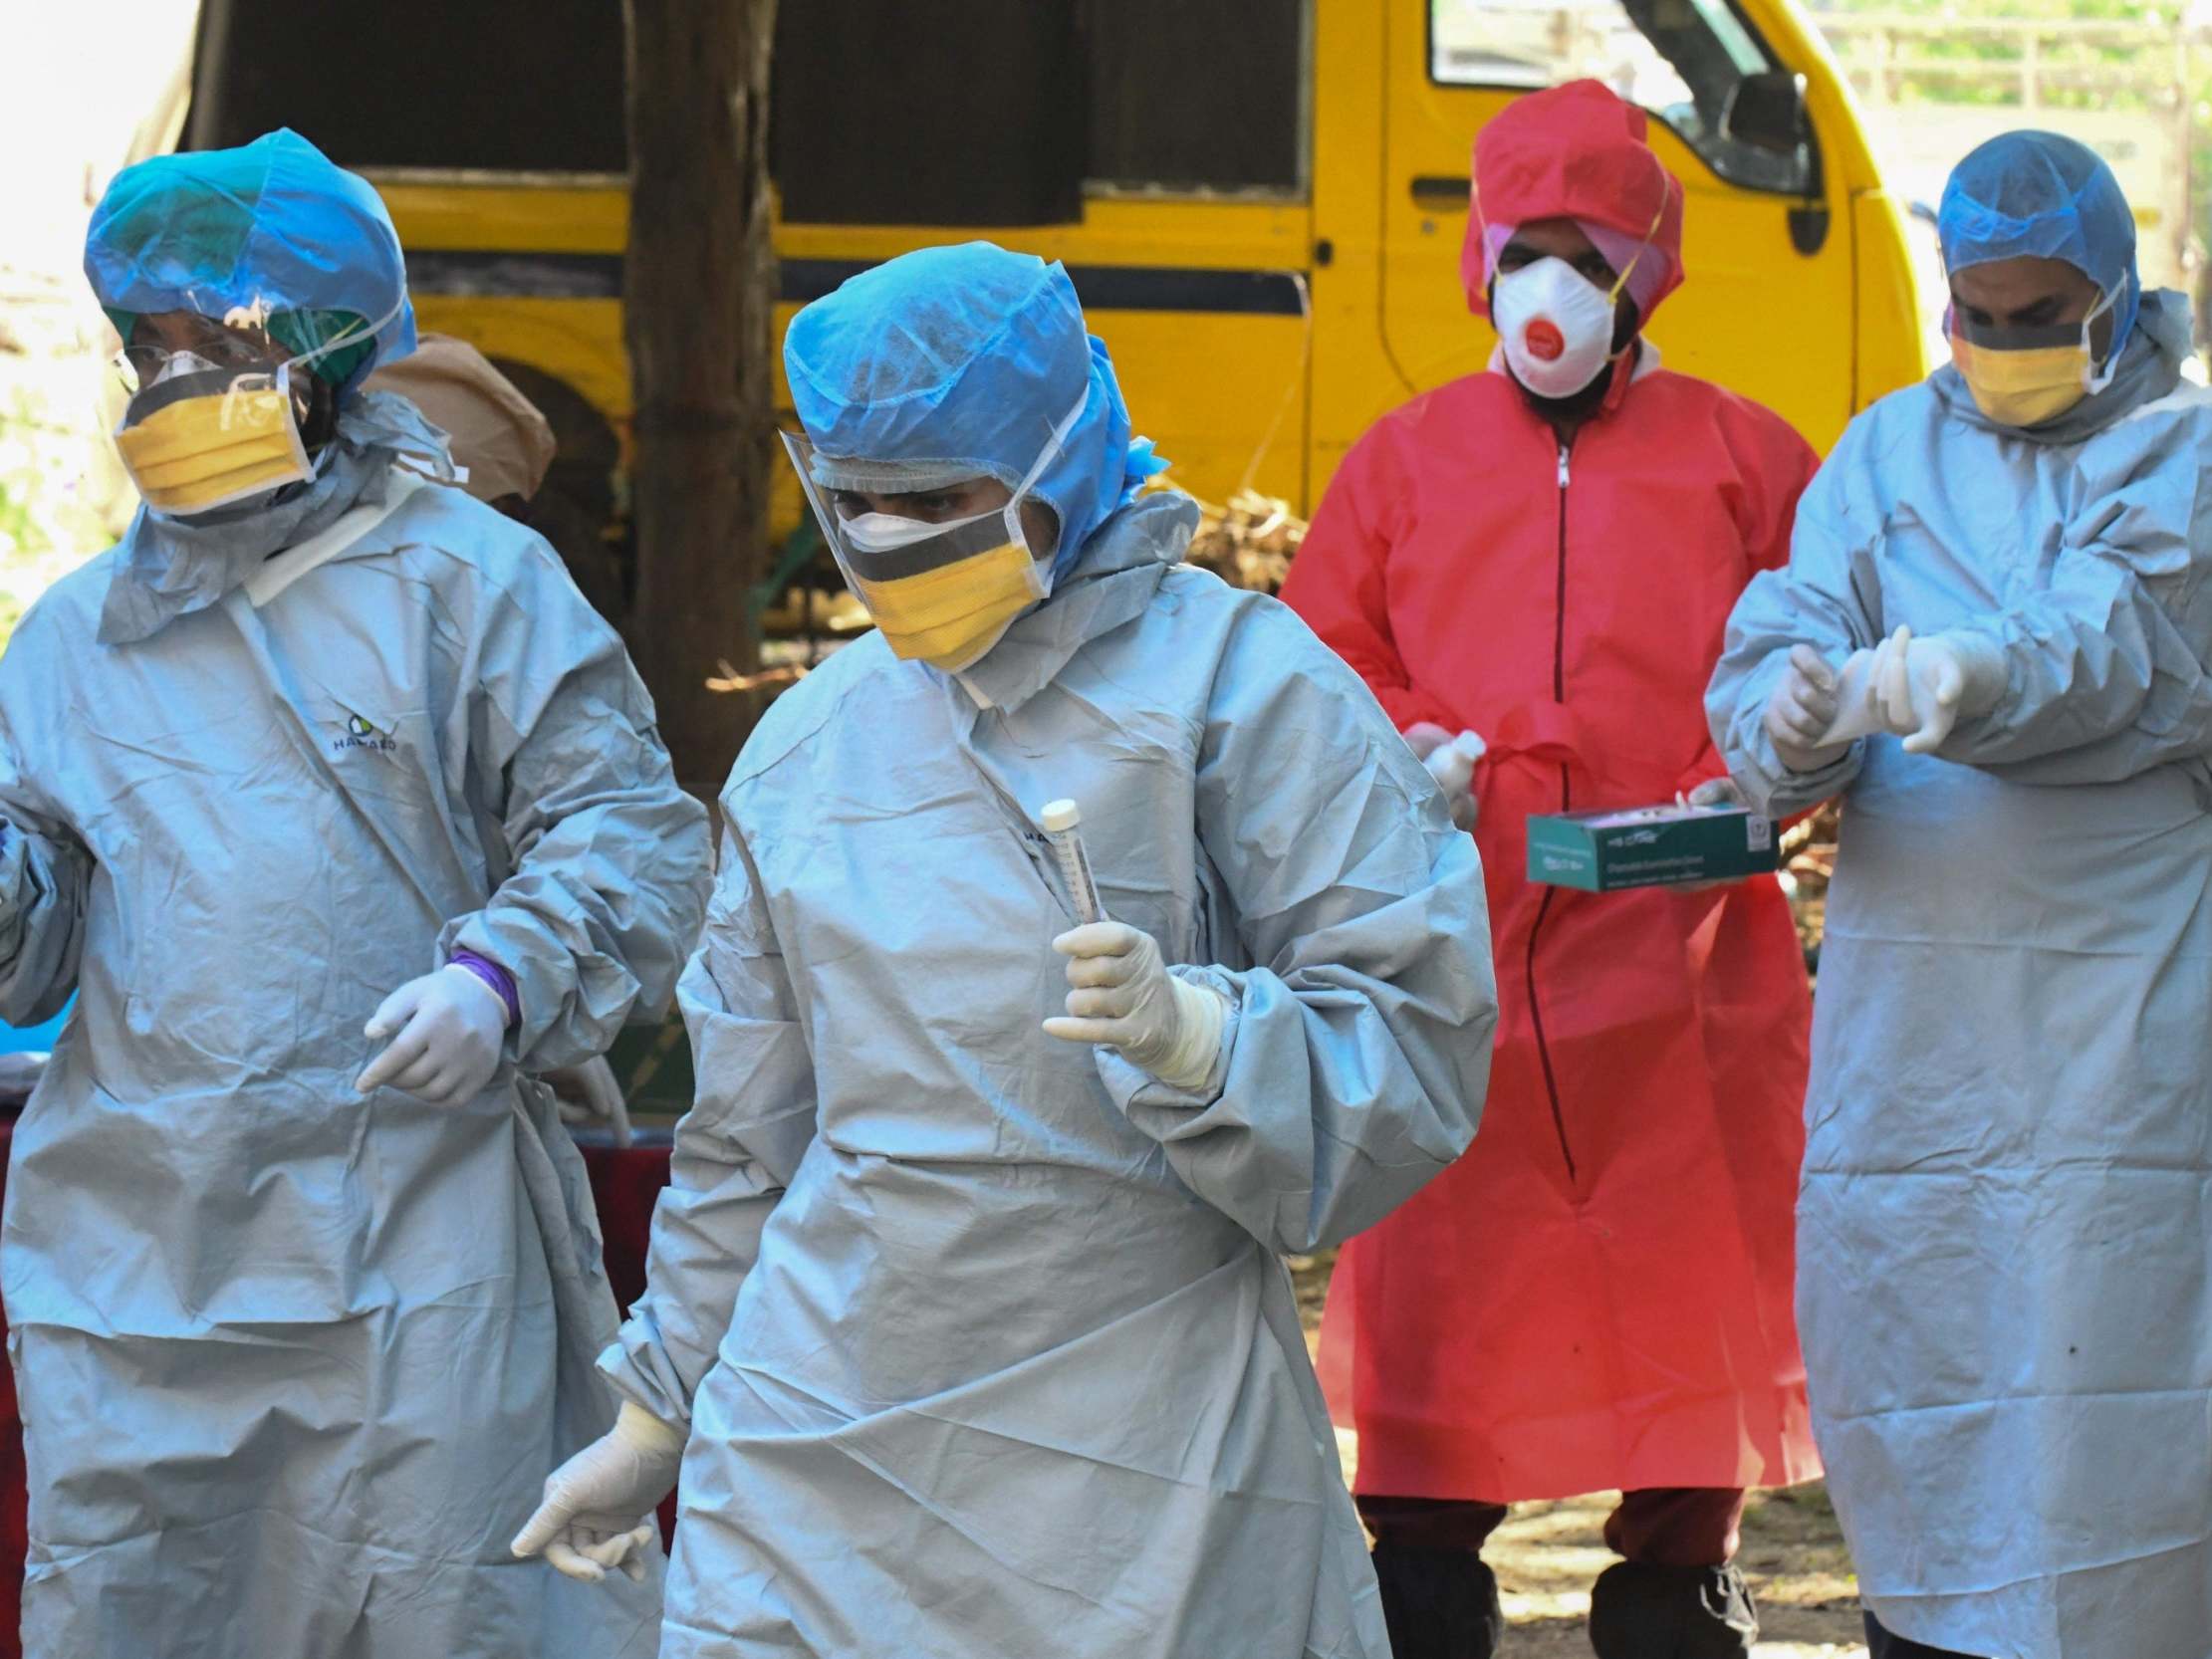
Objects detected:
Gloves
Gloves
Gloves
Gloves
Gloves
Mask
Mask
Mask
Mask
Coverall
Coverall
Coverall
Coverall